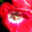
Label: tulip